Evgeniya Kanaeva

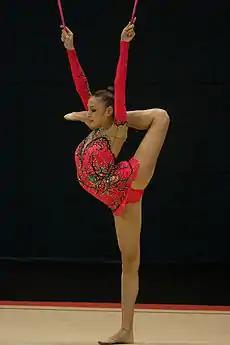
Kanayeva in 2008

In preparation for 2008 Beijing Olympic Games qualification, Kanaeva's routines (hoop, clubs, rope and ribbon) were designed with high difficulties and her music was selected to bring out her uniqueness, one of which was her ribbon routine performed with the special edited piano version of 'Moscow Nights (Подмосковные вечера)'.